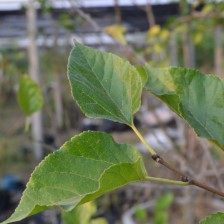
Variety: Kamphaengsaeng42